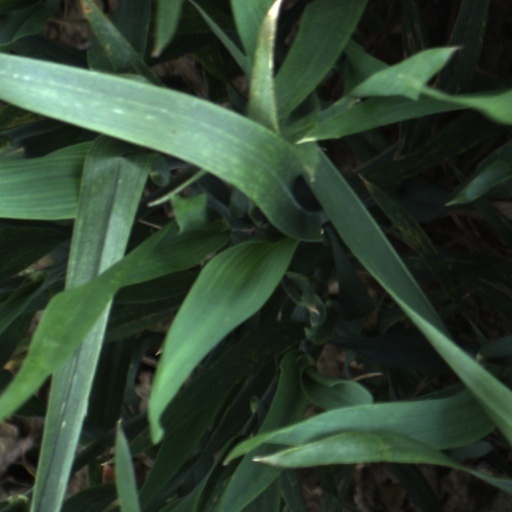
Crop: wheat